Sky position (RA, Dec in degrees): 197.634, 11.023
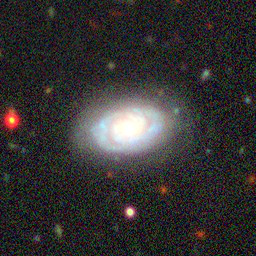
Galaxy morphology: Unbarred Tight Spiral Galaxies